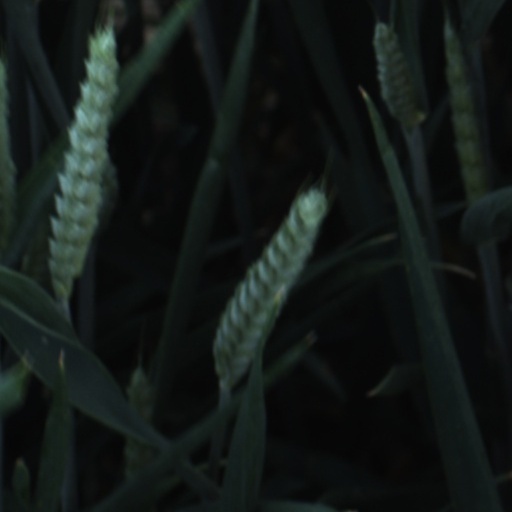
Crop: wheat